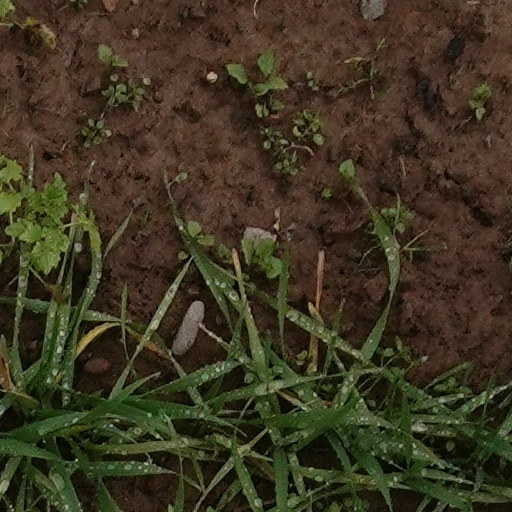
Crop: wheat